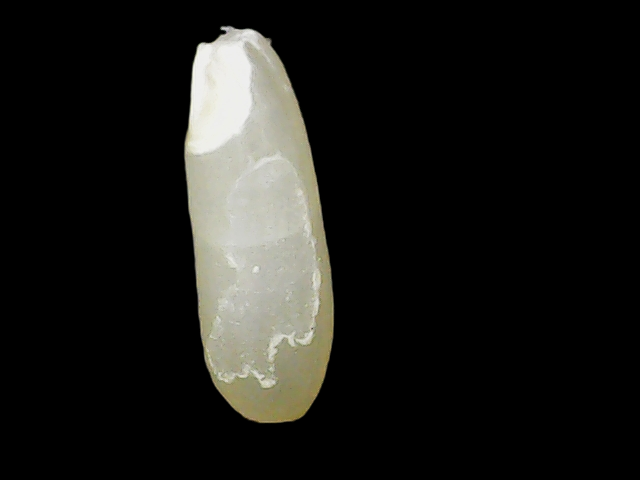
Rice variety: Binadhan14